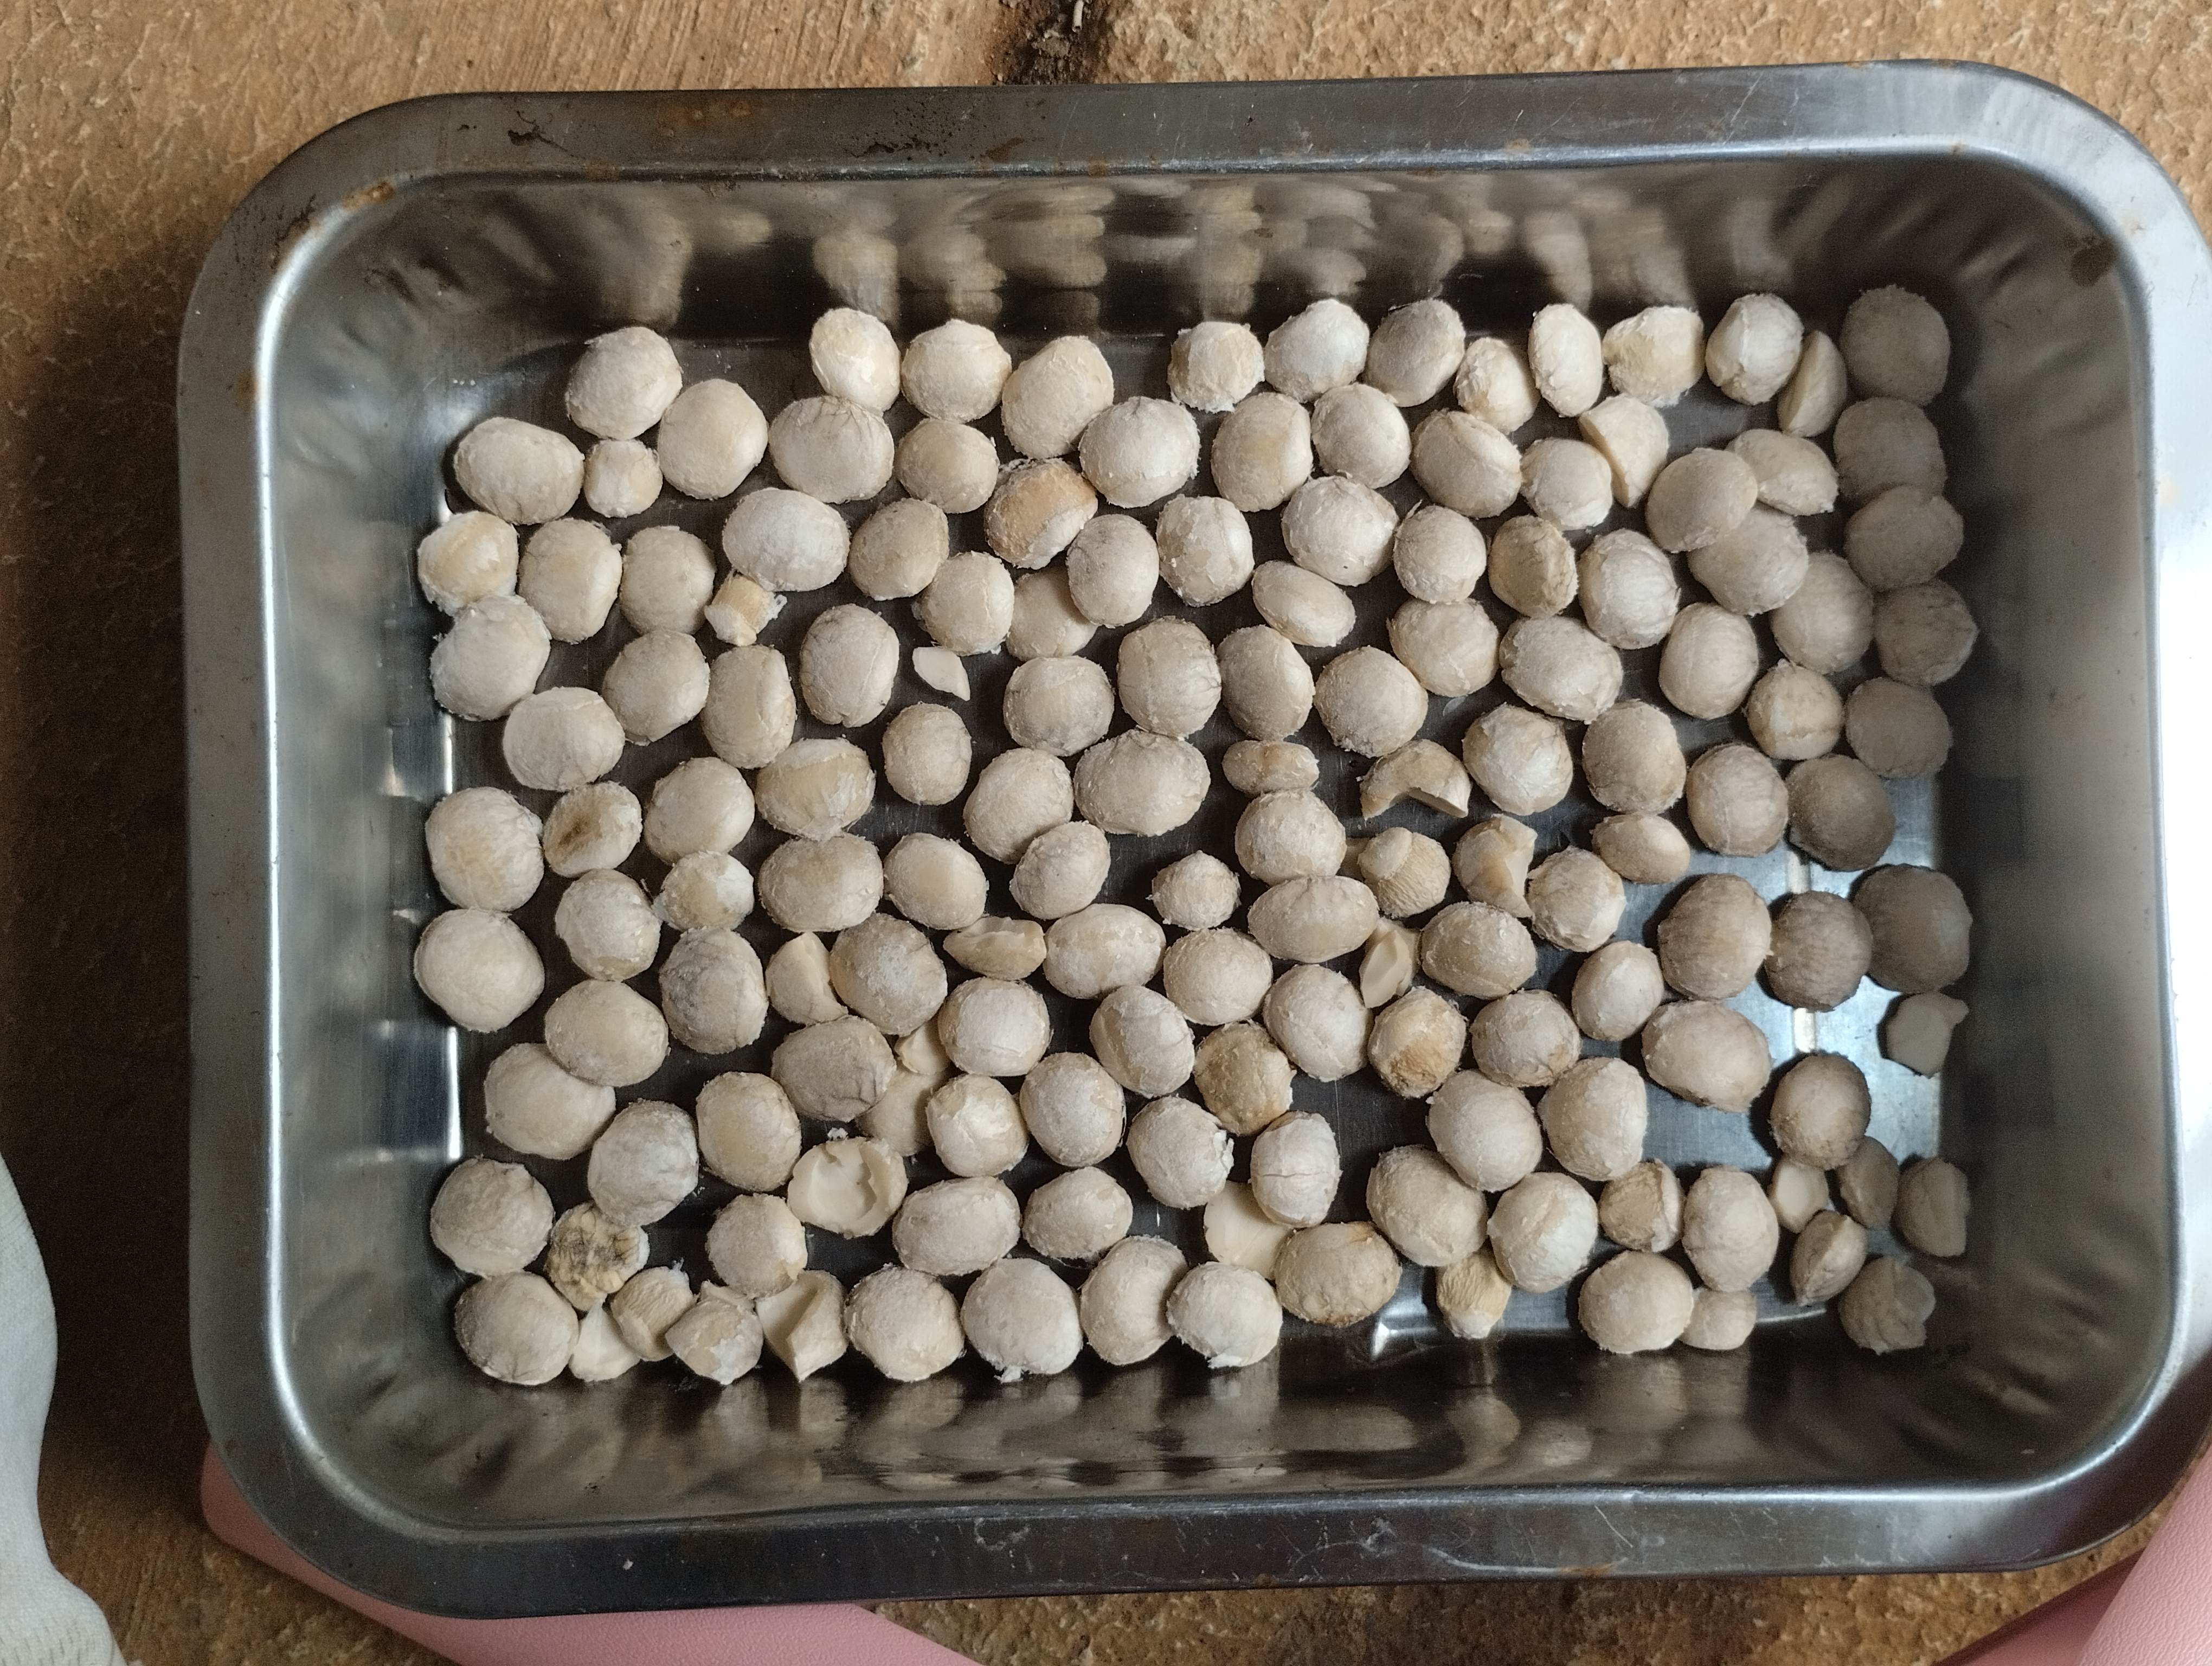
Label: bagus (good seed)